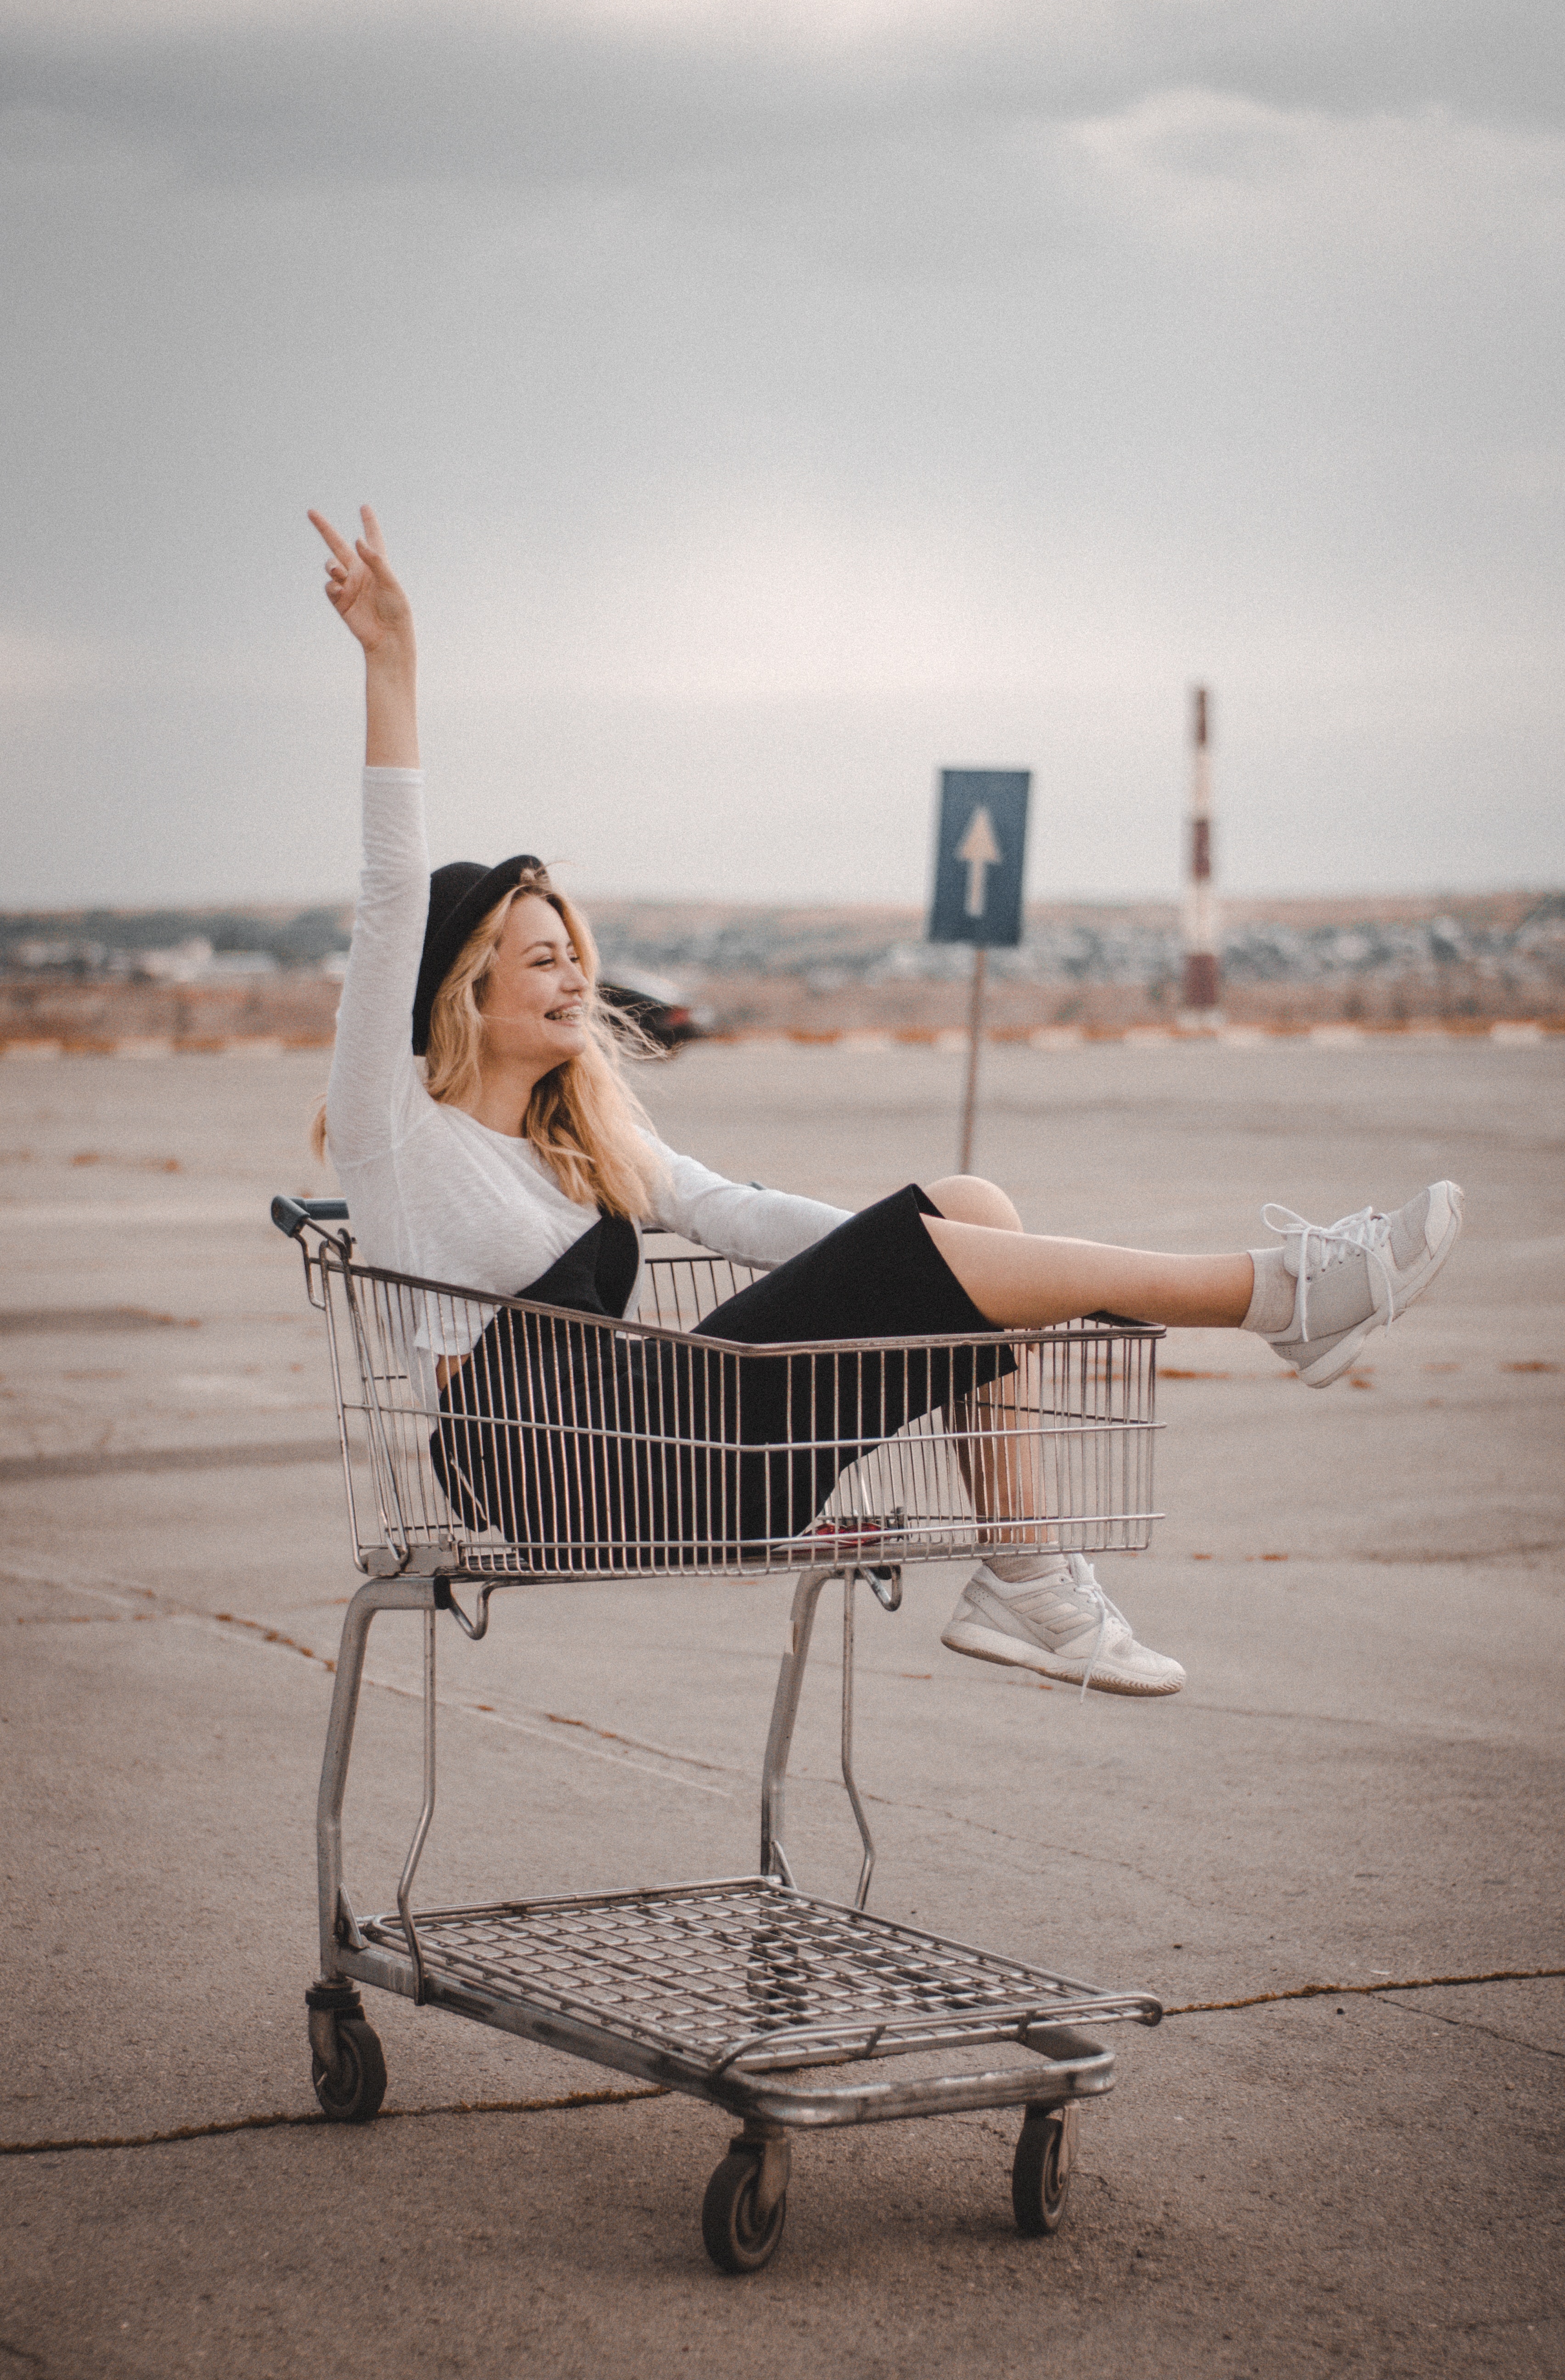
beauty, sitting, leg, furniture, sea, photography, footwear, vacation, dress, photo shoot, flash photography, shoe, happy, human leg, table, leisure, model, ocean, chair